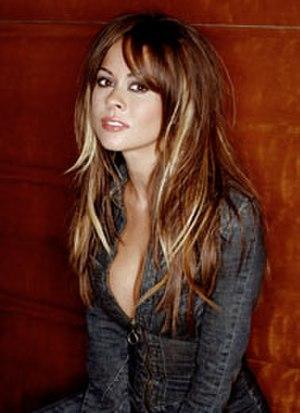
Dancing with the Stars est une émission de télé-réalité centrée sur la danse et diffusée depuis 2005 sur ABC aux États-Unis et sur CTV ou CTV Two au Canada. L'émission est adaptée d'un format britannique, Strictly Come Dancing.
La septième saison de Dancing with the Stars, émission américaine de télé réalité musicale, est commencé le 22 septembre 2008 sur le réseau ABC. Cette émission est animée par Tom Bergeron et Samantha Harris.
Brooke Lisa Burke est un mannequin et une animatrice de télévision américaine née le 8 septembre 1971 à Hartford, dans le Connecticut.